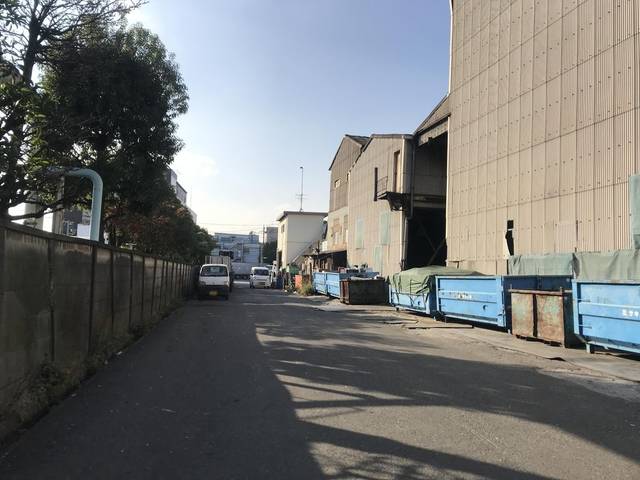
Region: Japan
Coordinates: 35.536, 139.752